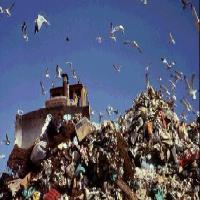
Weather: sun or clear